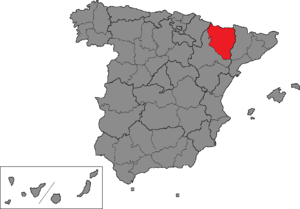
La circonscription électorale de Huesca est l'une des cinquante-deux circonscriptions électorales espagnoles utilisées comme divisions électorales pour les élections générales espagnoles.